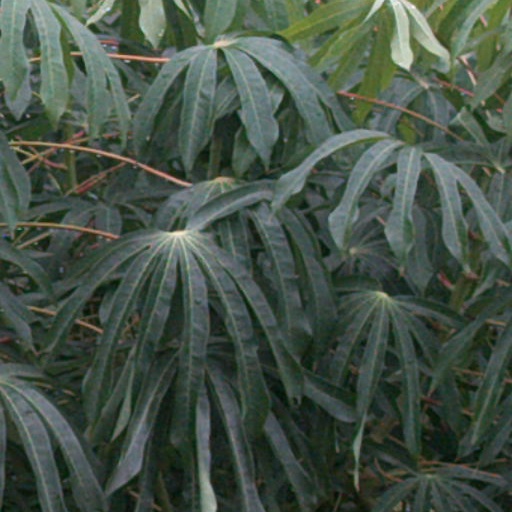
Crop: cassava